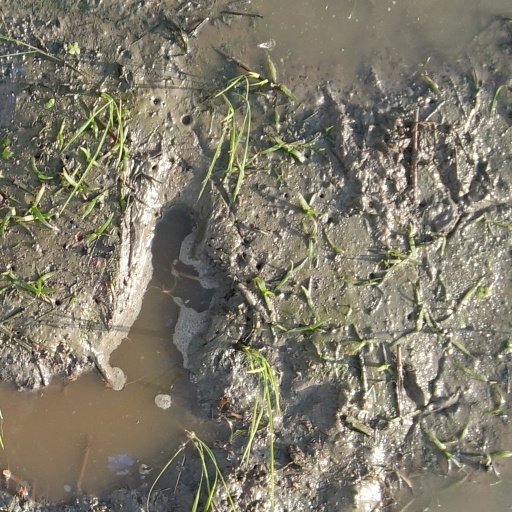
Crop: rice